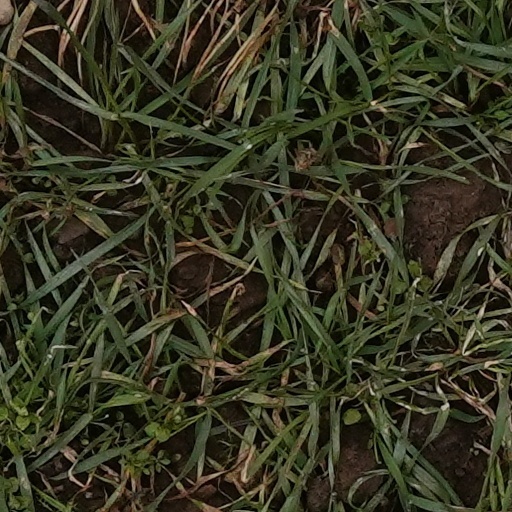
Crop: wheat